Pieter Boel

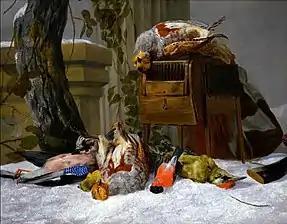
"Still life with dead game and songbirds in the snow"

Boel principally painted still lifes including flower still lifes, hunting still lifes, animal and fish still lifes, vanitas paintings and still lifes of weapons. He also painted some landscapes. Since most of his works are undated, it is difficult to establish a chronology for his work. Boel achieved a very high quality in his work. It is believed that a number of his compositions may have had their signature removed so that they could pass as works by Frans Snyders or his master Jan Fijt. Only recently a number of still lifes in museums, which were formerly given to Fijt, have been re-attributed to Pieter Boel.